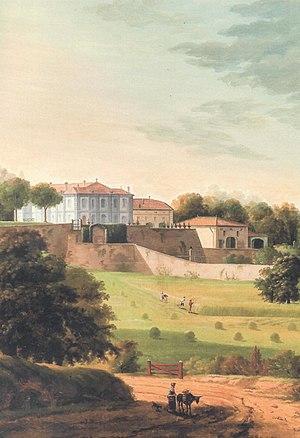
Peinture du château du Reposoir en 1791.
Le château du Reposoir est un château situé dans la commune de Pregny-Chambésy, dans le canton de Genève, en Suisse.